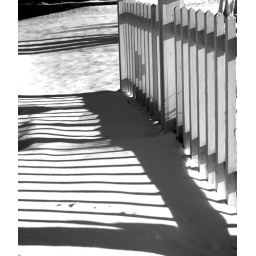
Just playing around with some high contrast black and white patterns.